Simon Boccanegra

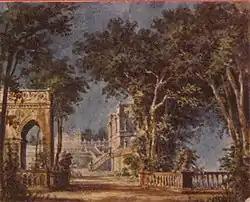
Set design by Girolamo Magnani for 1881 revision

In August 1999 there was a set of performances at the Festival della Valle d'Itria in Martina Franca, which was recorded. That same year it was given by New York Grand Opera, this being its first New York performance. Sarasota Opera, in its "Verdi Cycle" series of all of the composer's works, gave it its American premiere in 1992.